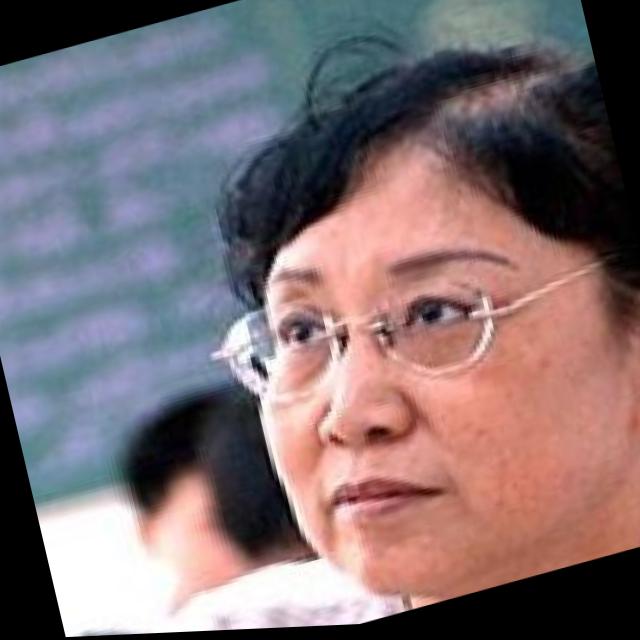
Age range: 65+